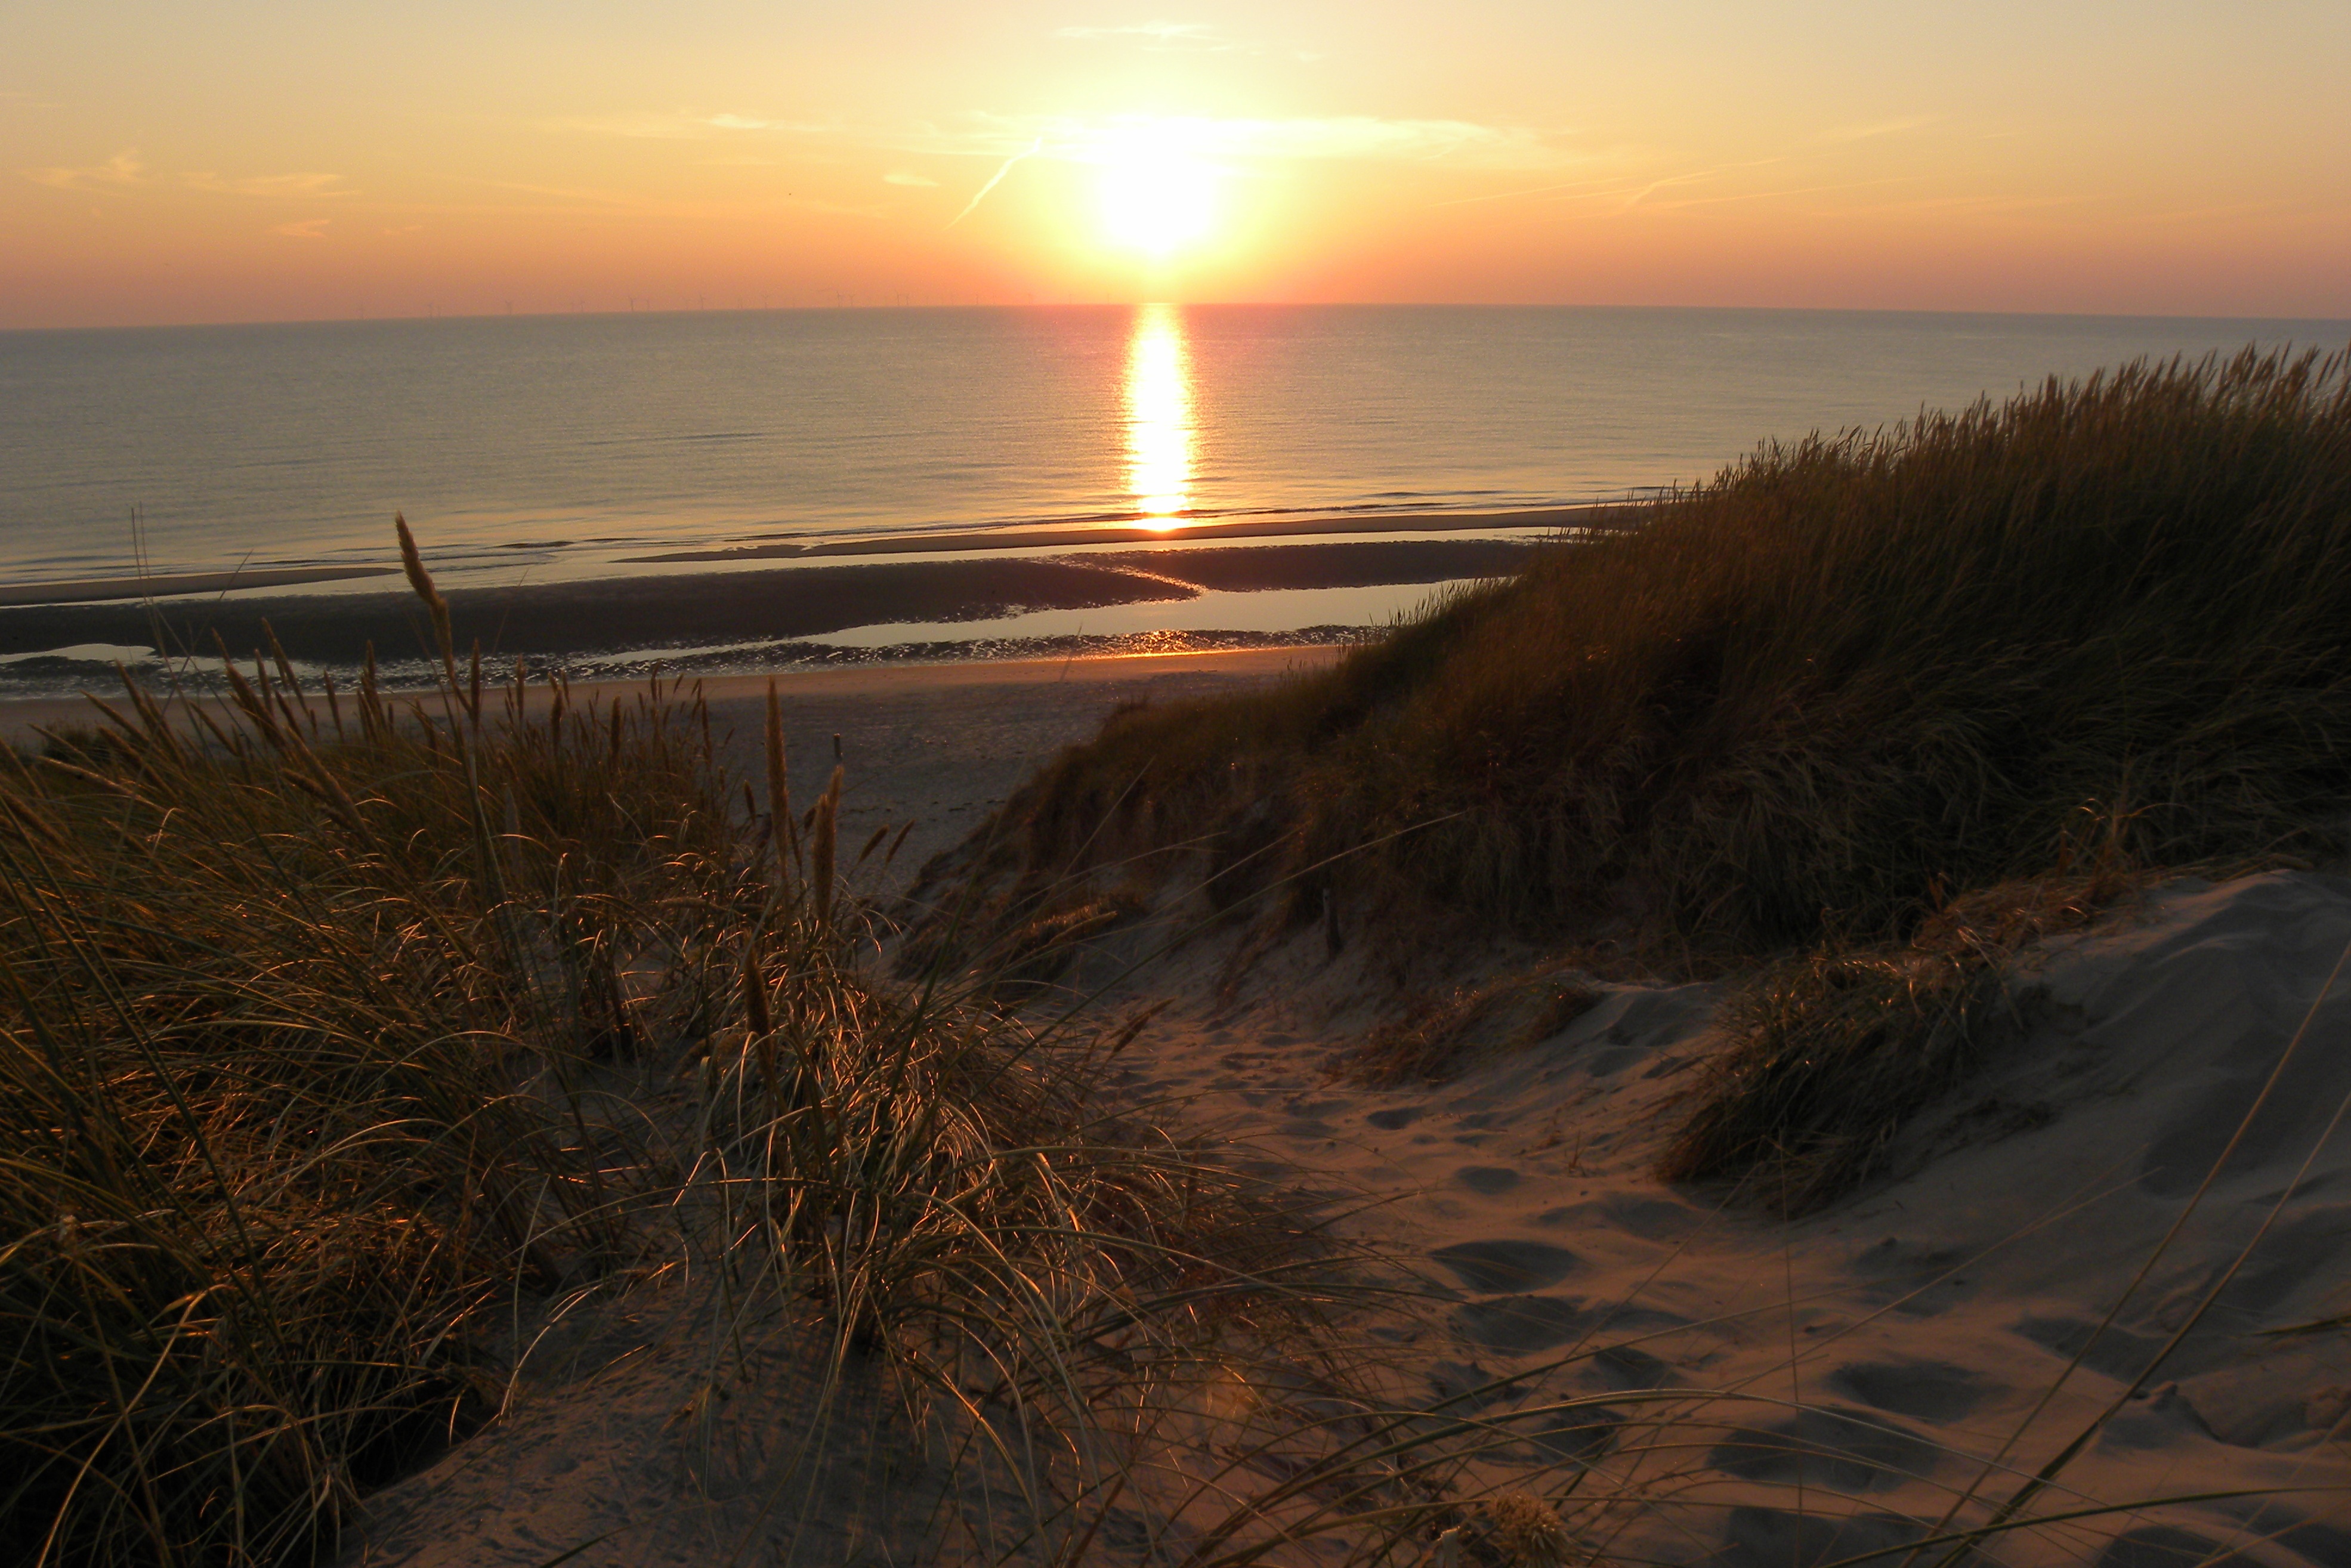
beach, sea, coast, water, sand, ocean, horizon, sun, sunrise, sunset, sunlight, morning, shore, wave, view, dawn, dusk, evening, reflection, relax, peaceful, holiday, body of water, dunes, habitat, noord holland, egmond, wind wave